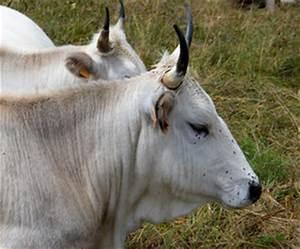
cow